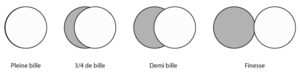
Billard - Quantité de bille - Travail personnel, libre de droit
Le billard est un jeu d'adresse à un ou plusieurs joueurs qui se pratique sur une table, recouverte d'un tissu et bordée de bandes, sur laquelle on fait rouler des billes que l’on frappe à l’aide d’une queue.